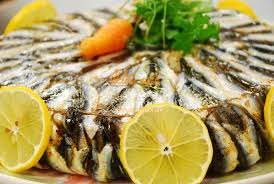
Yemek: hamsi